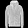
Label: Coat